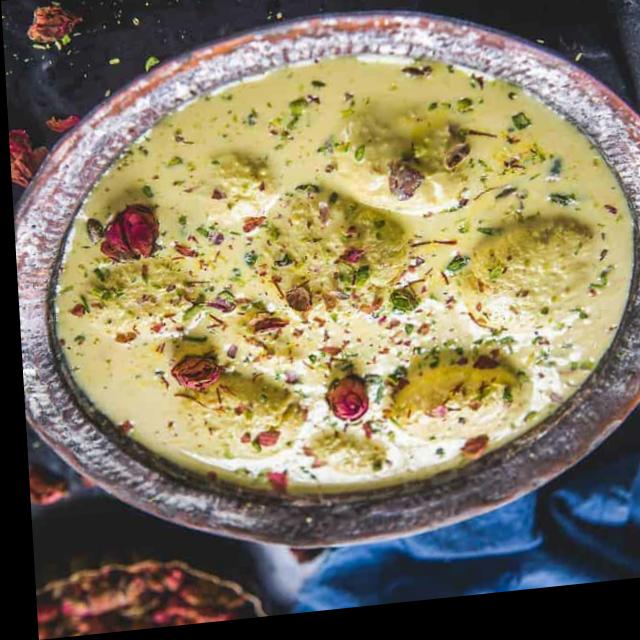
Dish: ras_malai